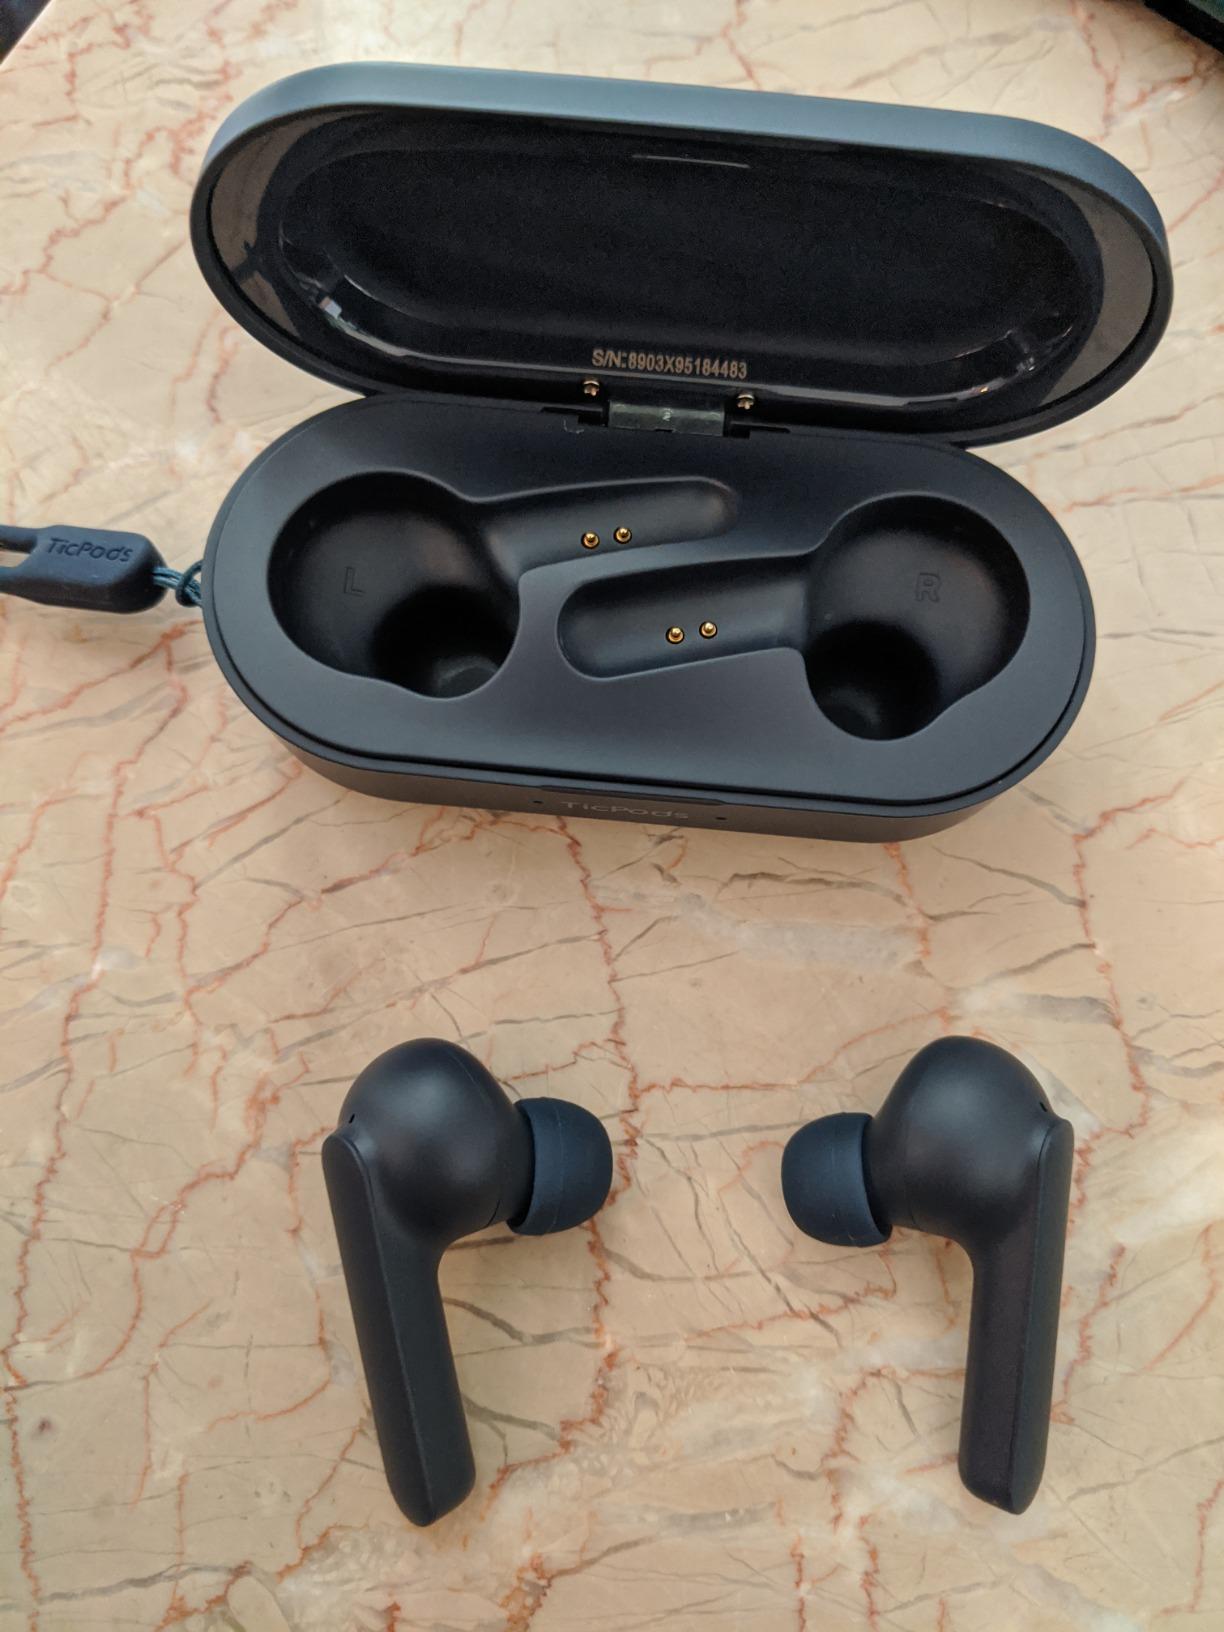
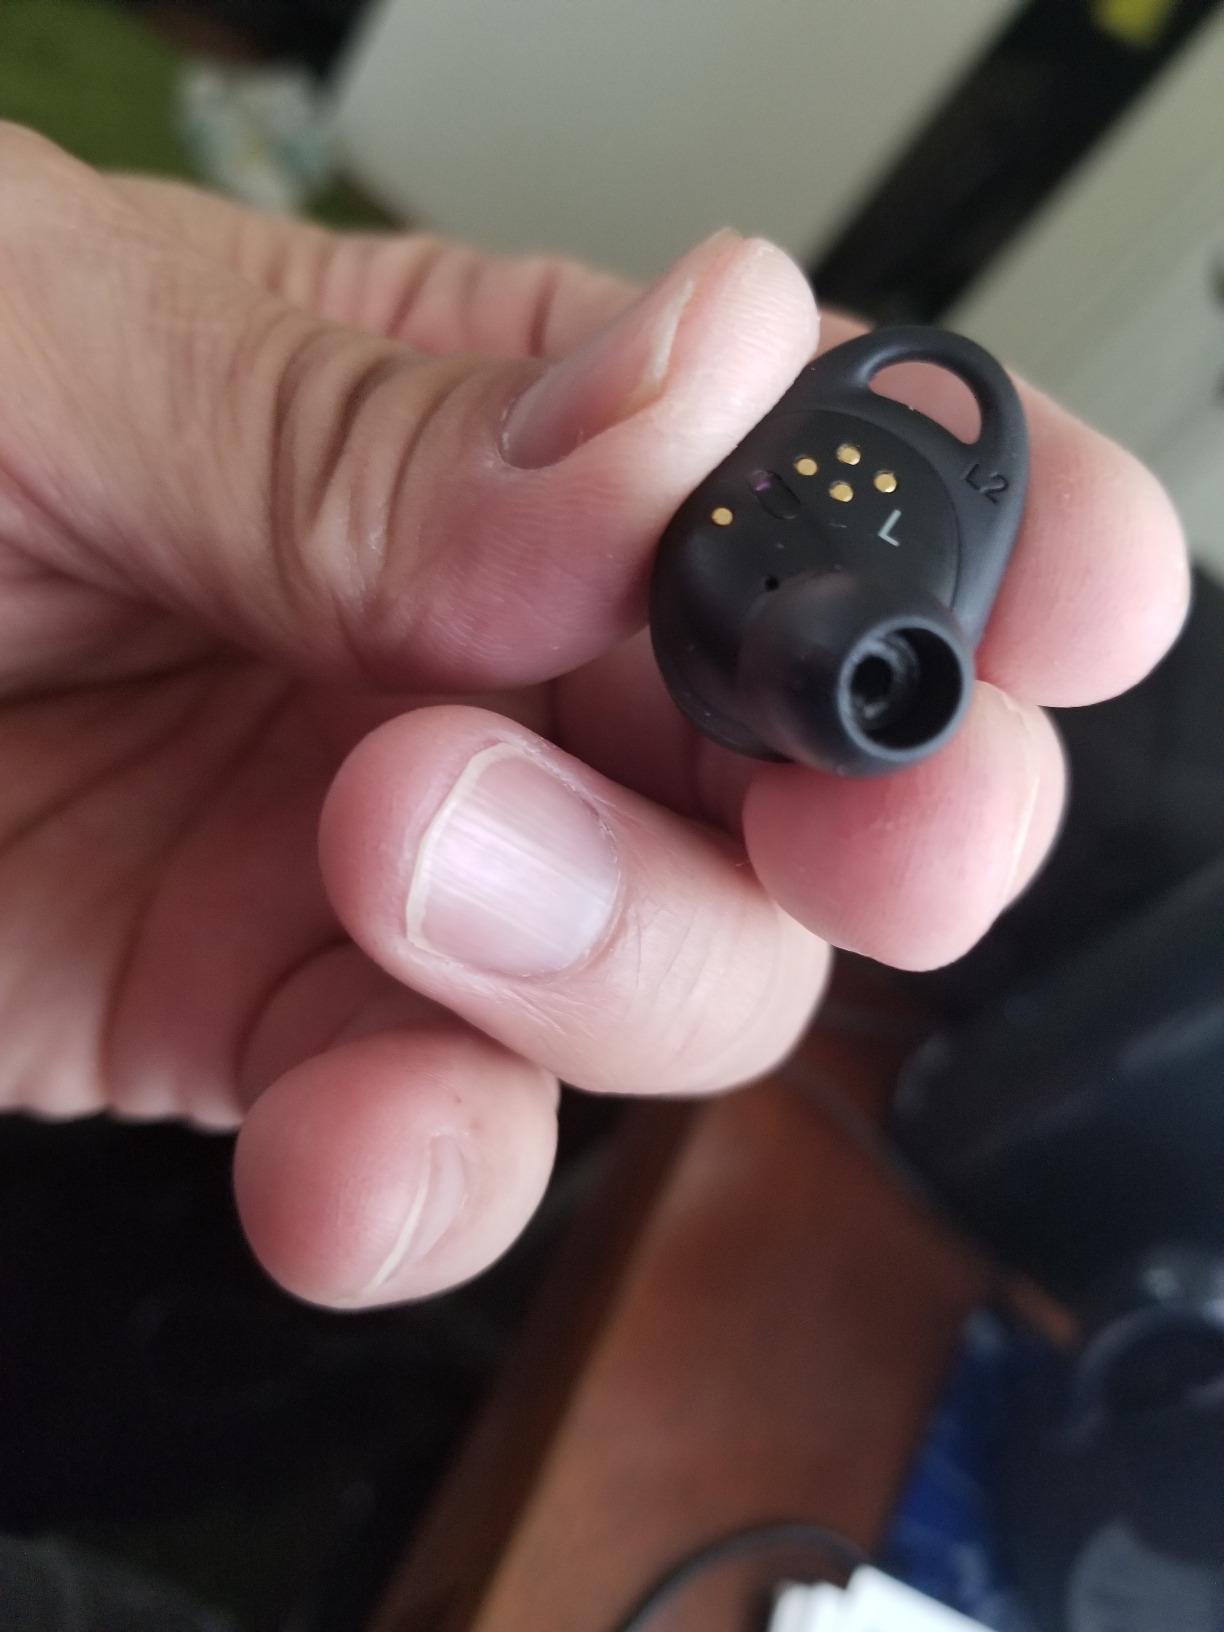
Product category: earbuds
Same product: no